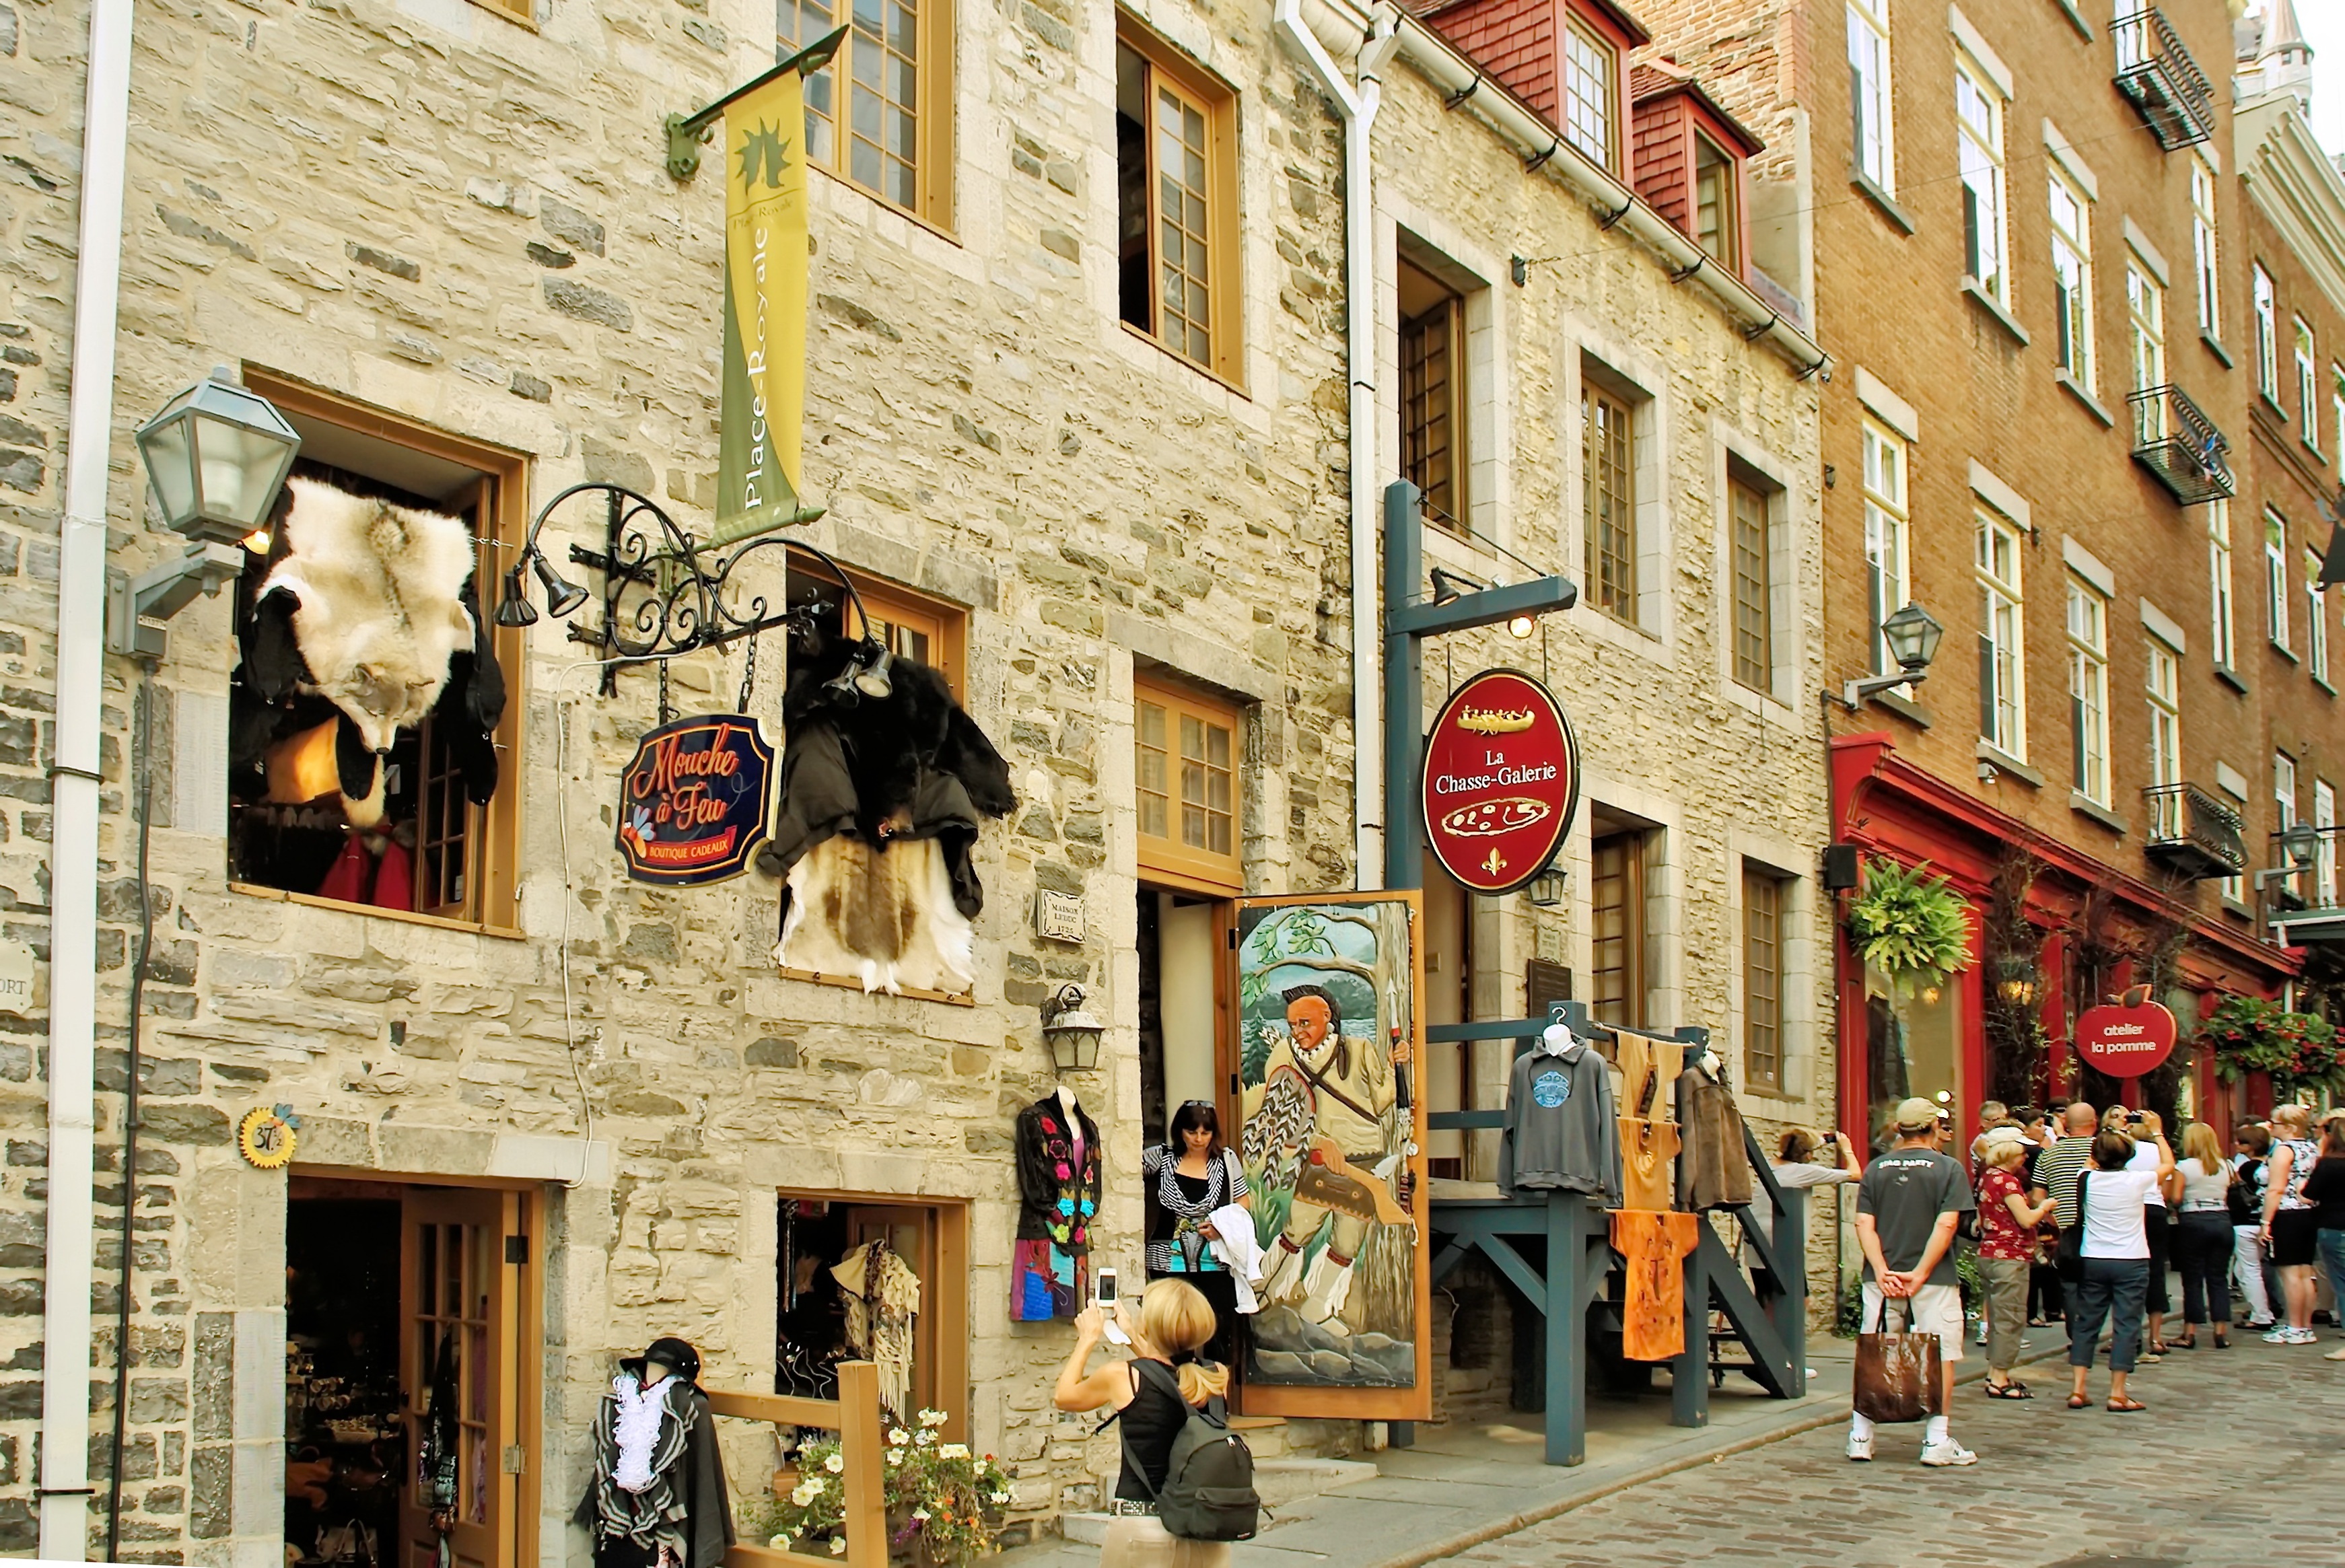
road, street, town, facade, shopping, art, shops, canada, infrastructure, quebec, neighbourhood, urban area, ancient history, grand street, lower town, furs, human settlement